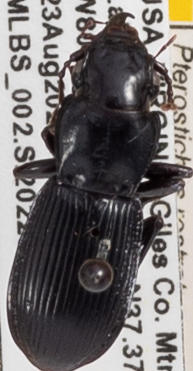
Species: Pterostichus rostratus
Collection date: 2022-08-23
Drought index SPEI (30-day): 1.13
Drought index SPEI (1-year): -0.46
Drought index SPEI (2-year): -0.39